Eukene Larrarte

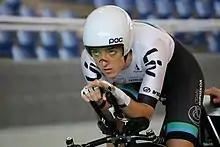

Eukene Larrarte (born 13 September 1998) is a Spanish cyclist, who currently rides for UCI Women's Continental Team .